Pineridge, Calgary

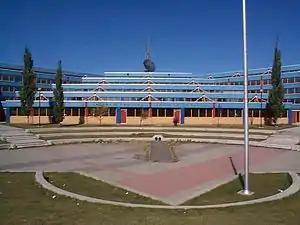
Lester B. Pearson High School

Pineridge is serviced by the following Calgary Transit routes (as of 1 January 2006):